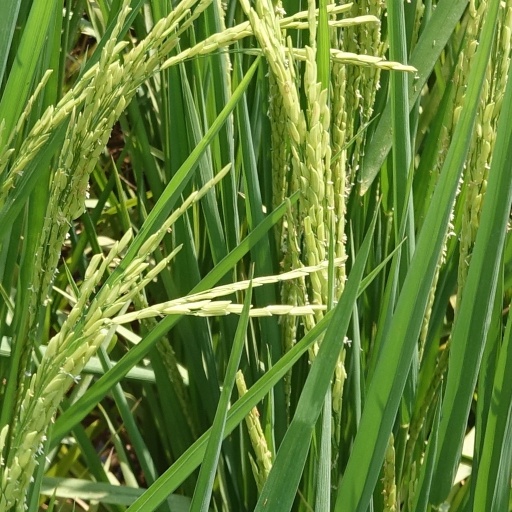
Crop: rice